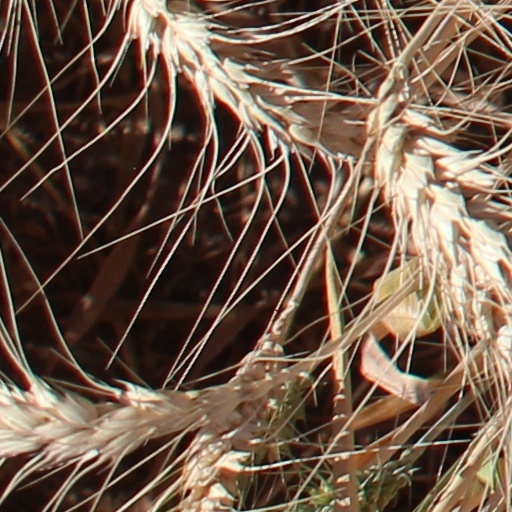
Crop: wheat